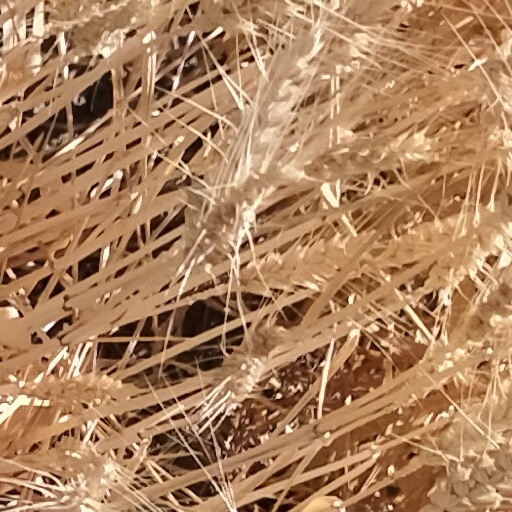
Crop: wheat